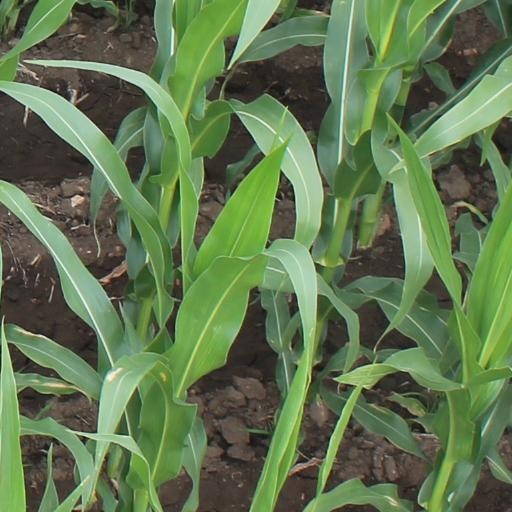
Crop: maize; corn